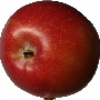
Label: braeburn_apple